Nokia 6101

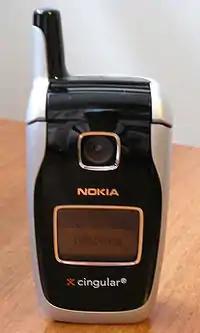
Nokia 6102i external

The differences between the 6101 and 6102 are very small and the only visible differences are the style of the keypads and front bezel plate. These were also the first Nokia flip phones to get mass market distribution in the US. It was released there in September 2005 on T-Mobile as 6101 followed by Cingular as 6102. Nokia 6102 is also the name of the version made specifically for China Mobile.